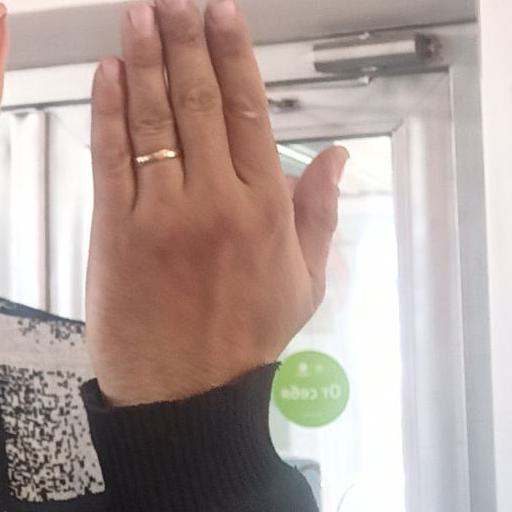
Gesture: stop_inverted